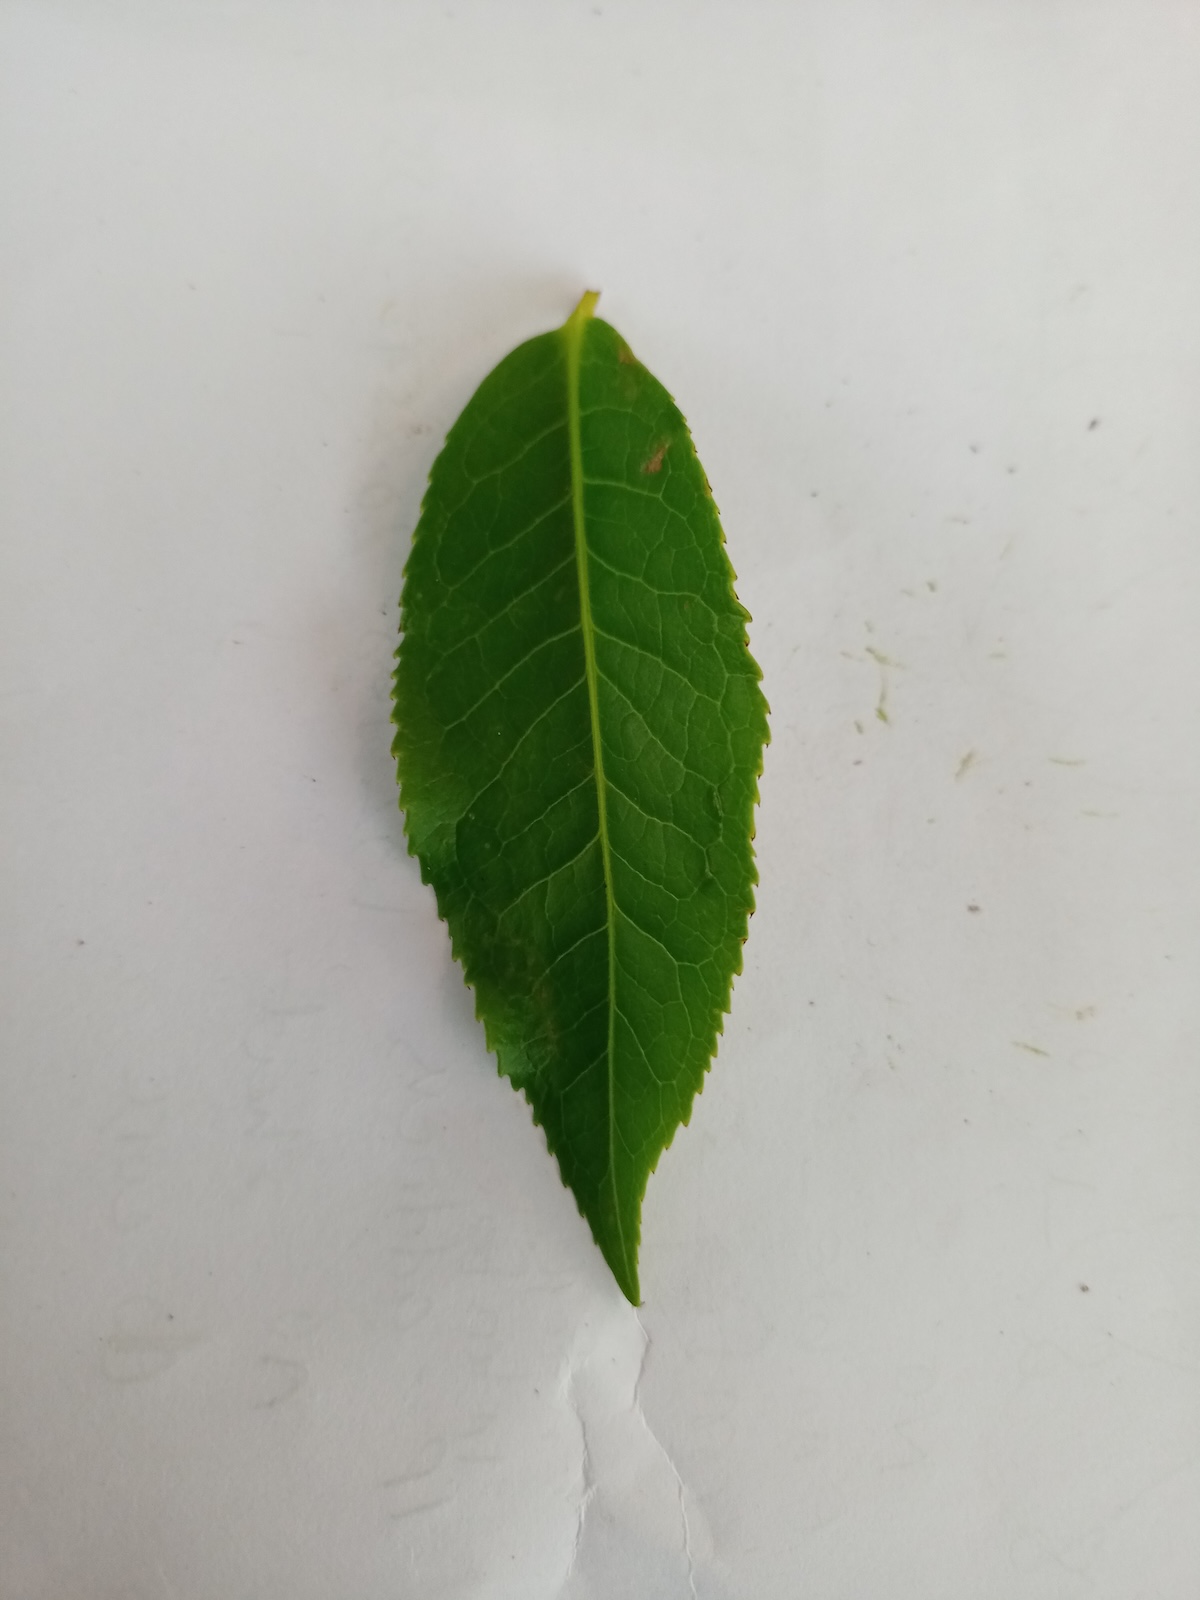
Label: Healthy leaf